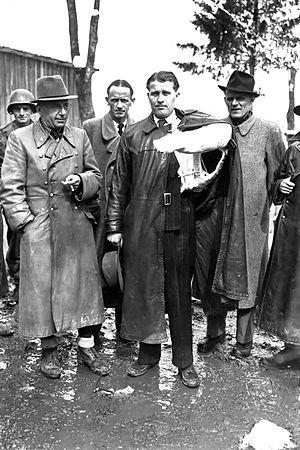
Wernher von Braun est un ingénieur allemand, né le 23 mars 1912 à Wirsitz, en Posnanie, et mort le 16 juin 1977 à Alexandria, en Virginie. Pendant la Seconde Guerre mondiale, il est l'un des principaux ingénieurs qui permettent le vol des fusées allemandes de type V2, le premier missile balistique de l'histoire ; dans l'administration du Troisième Reich, il atteint le grade de SS-Sturmbannführer. Transféré aux États-Unis après la capitulation allemande, il est naturalisé américain en 1955 et joue un rôle majeur dans le développement des fusées, notamment celles qui ont permis la conquête spatiale américaine.